Peggy Boyd

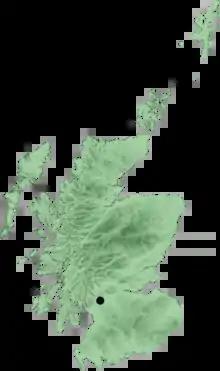
Paisley, Scotland

Boyd was born in Maybole, South Ayshire, as Maggie Paton Davidson Boyd. Penny Boyd was her parents' sixth child. She had six siblings and was the daughter of Jessie Paton, and James Boyd, a plumber. Boyd qualified as a midwife in 1932 after training as a nurse at the Biggart Hospital in Prestwick and the Royal Alexandra Infirmary in Paisley.